Russell House (Springfield, Tennessee)

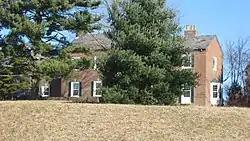
The Russell House in 2014

Russell House is a historic mansion in Springfield, Tennessee, USA. It was designed in the Colonial Revival architectural style. It was listed on the National Register of Historic Places on November 22, 2011.